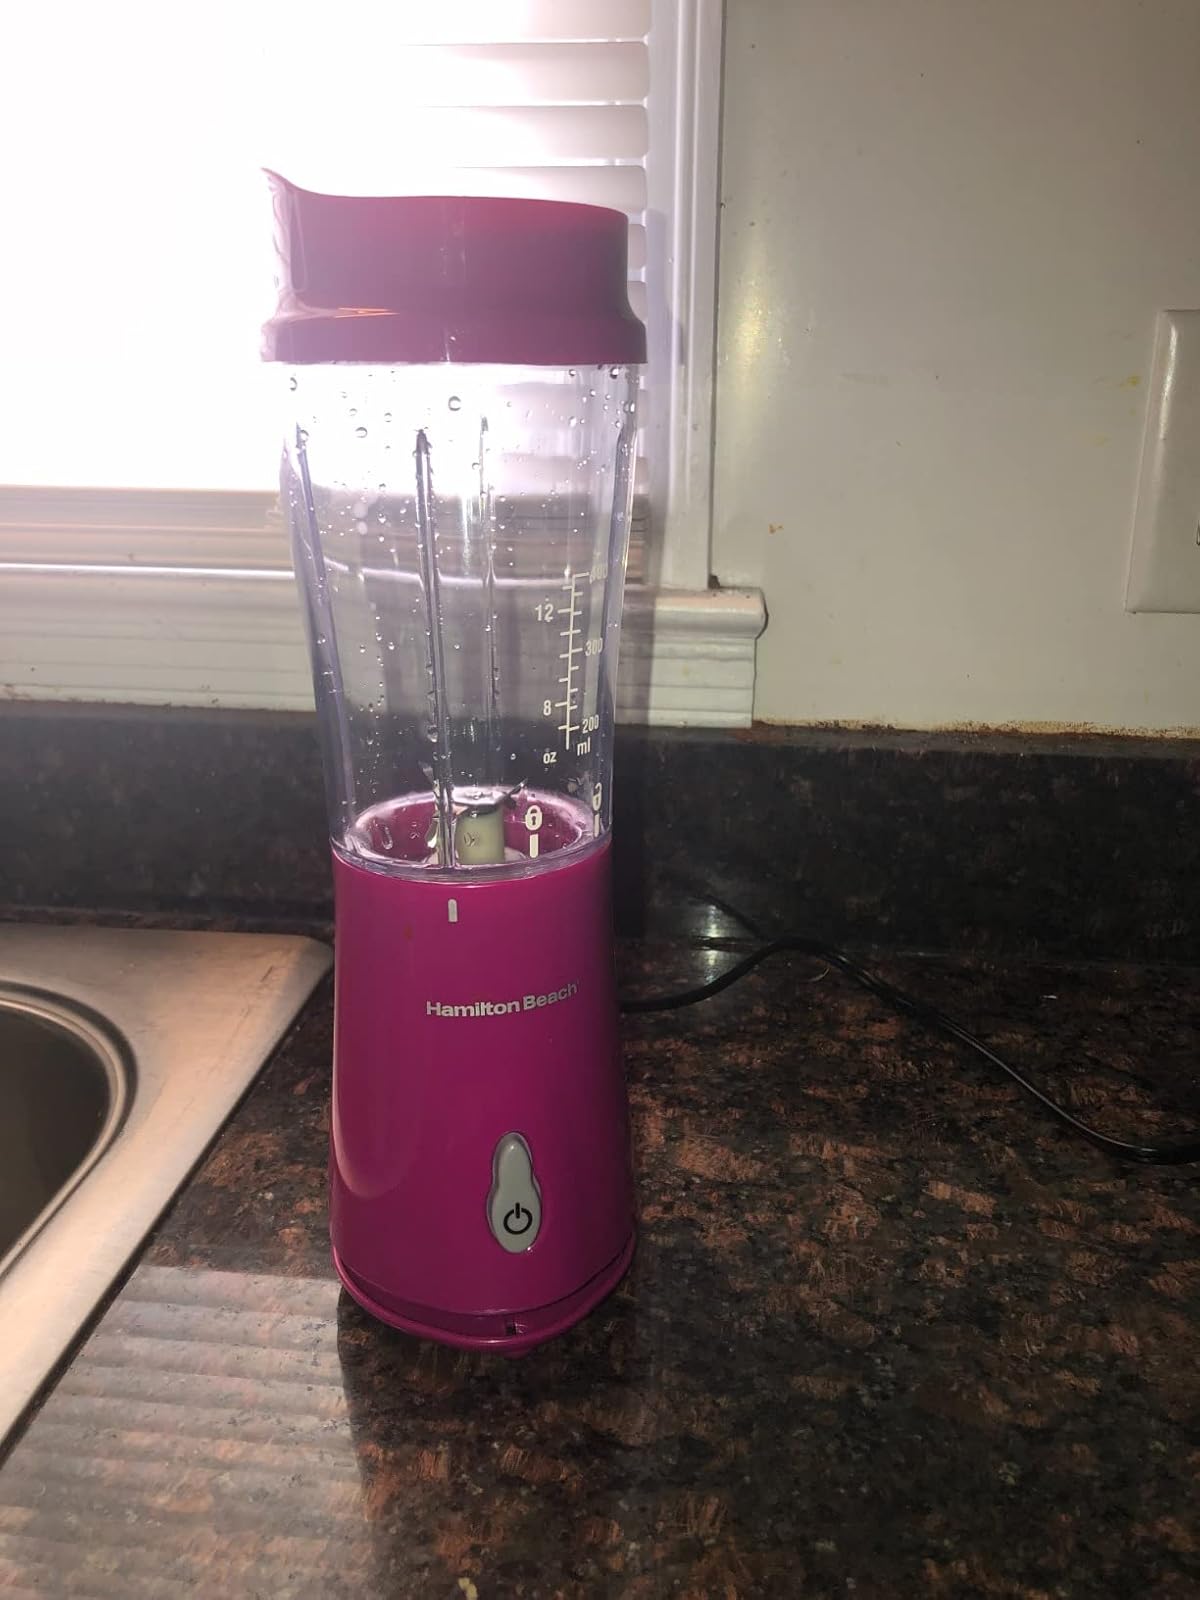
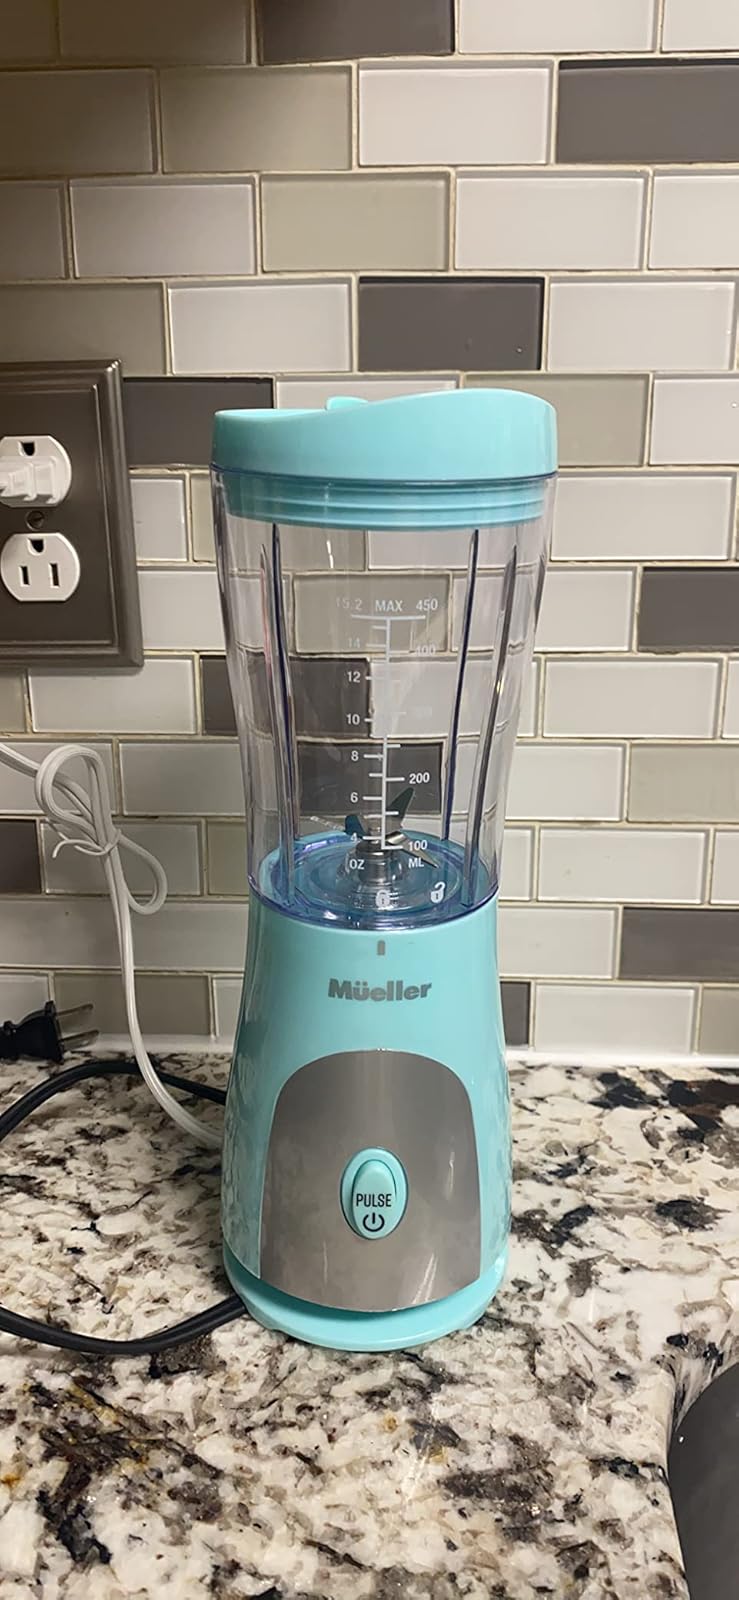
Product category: items_blender
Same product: no